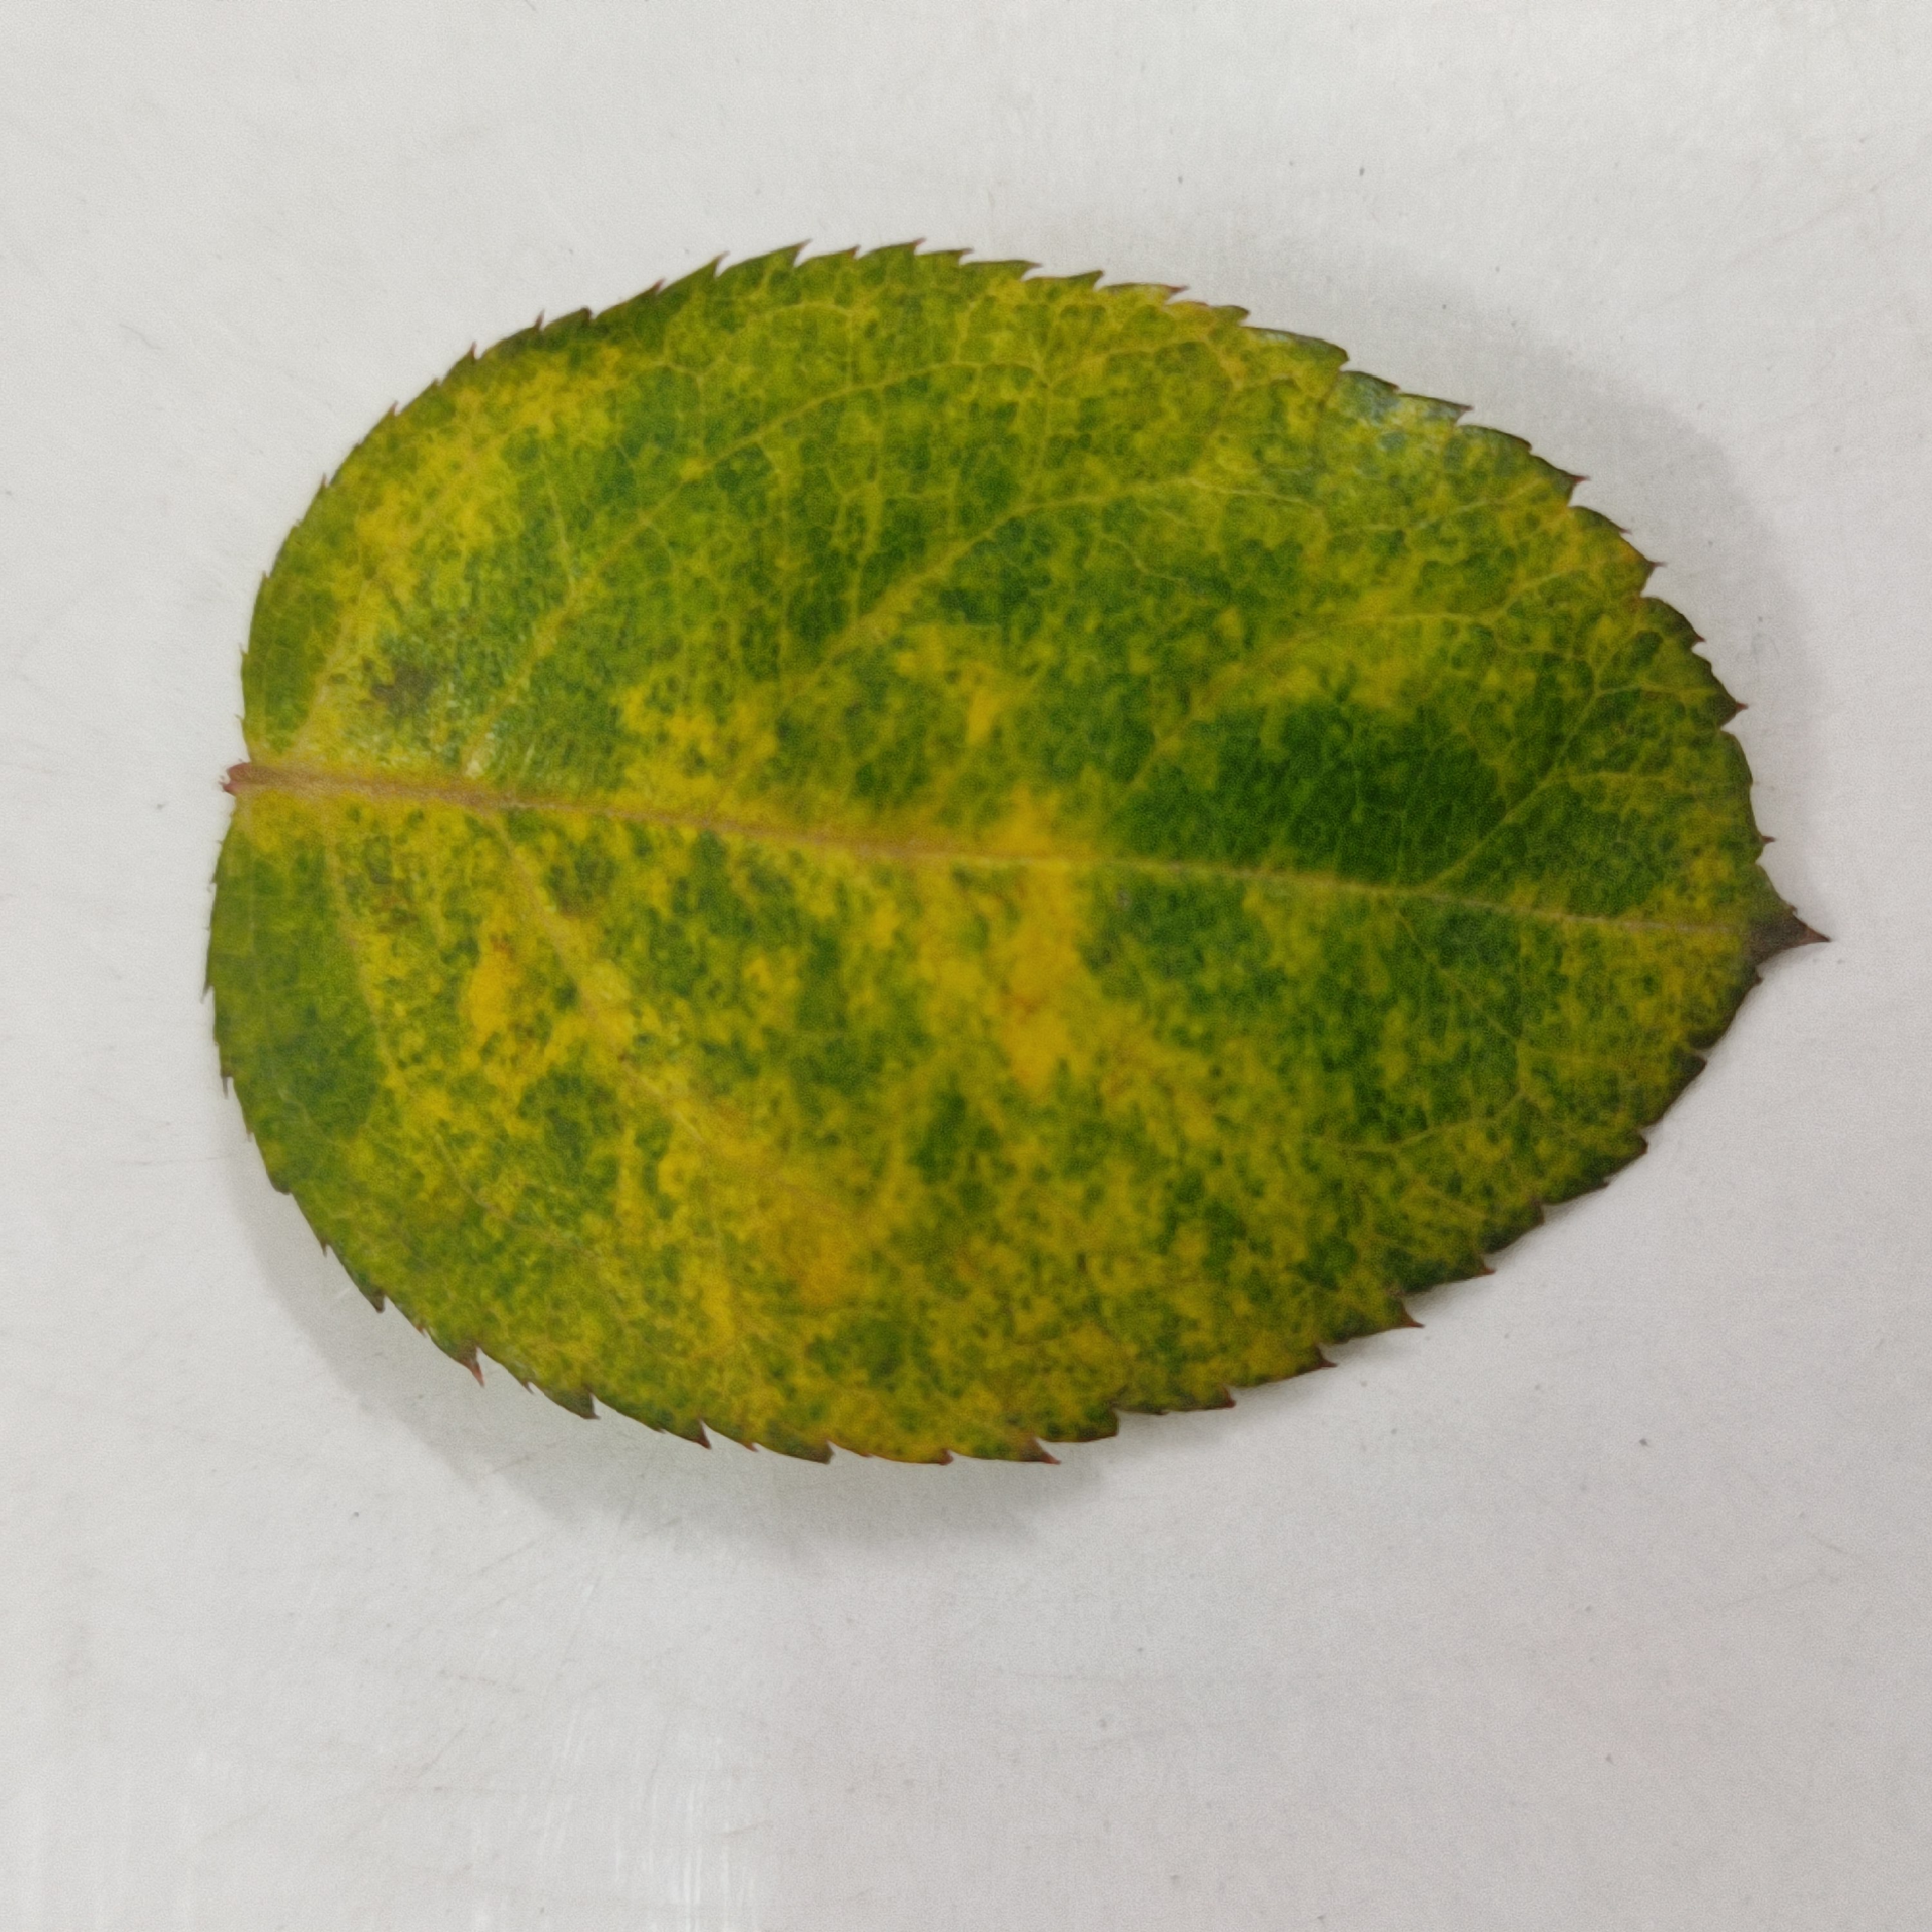
Label: Yellow Mosaic Virus